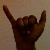
The image shows a hand gesture representing the letter 'Y' in Indian Sign Language.